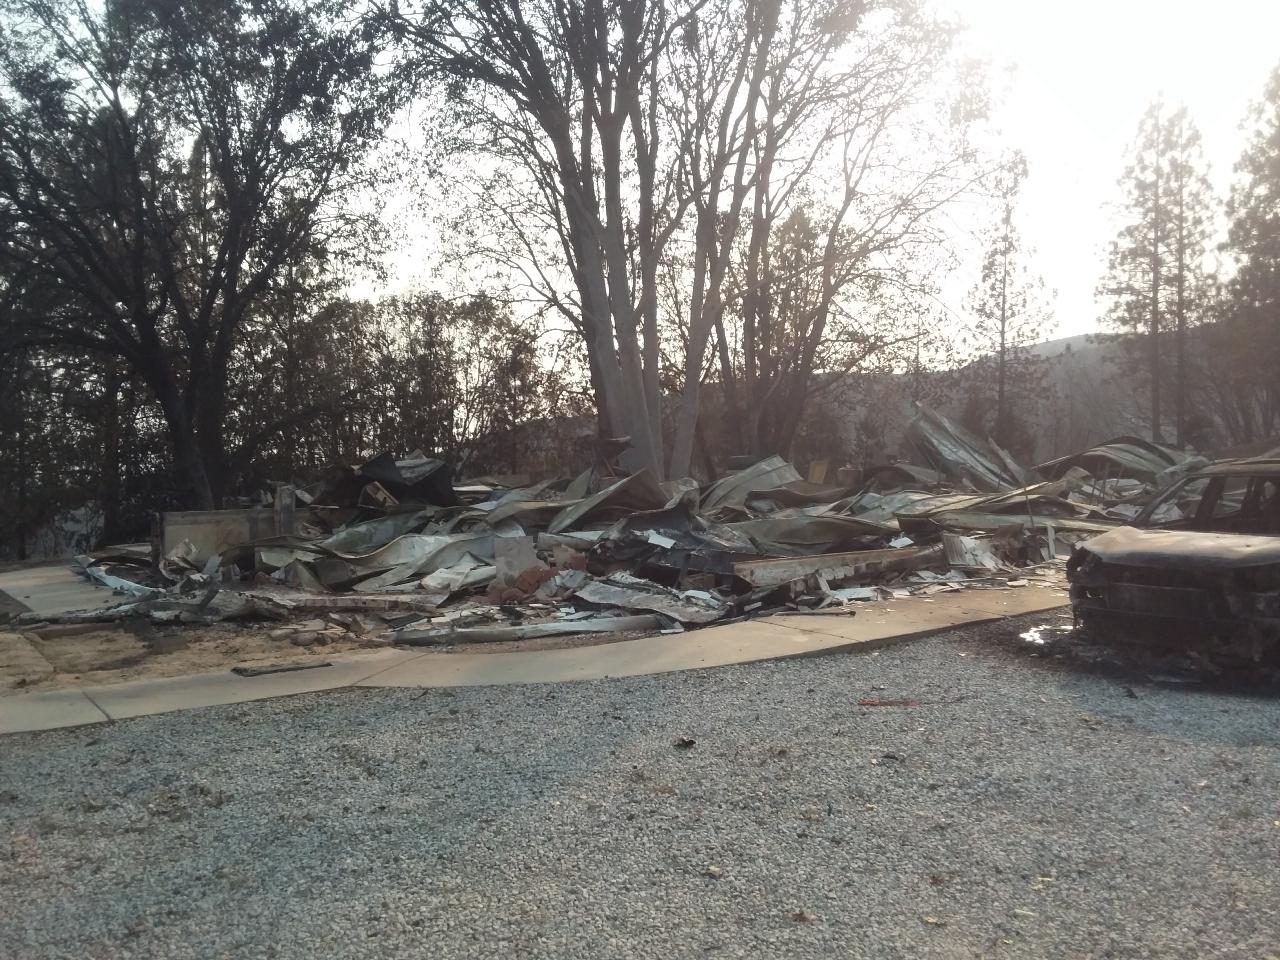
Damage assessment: destroyed